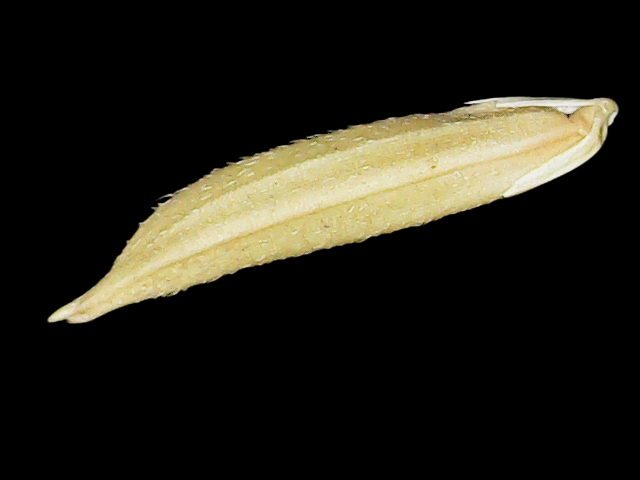
Rice variety: Binadhan25